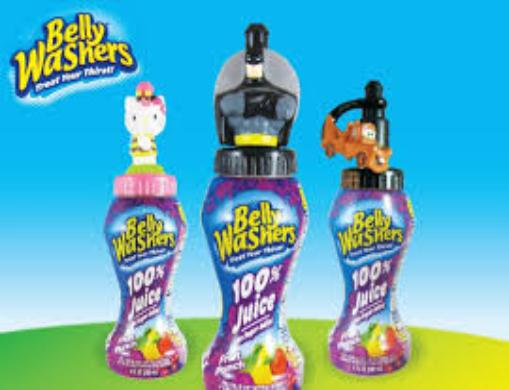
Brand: Bellywashers
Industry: Food